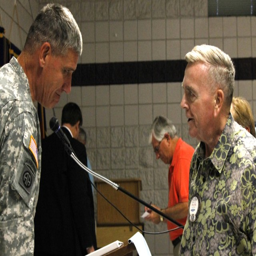
military commander , commanding general , talks with members